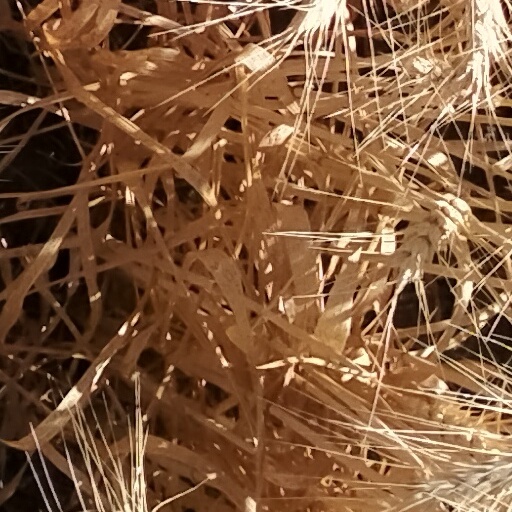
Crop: wheat